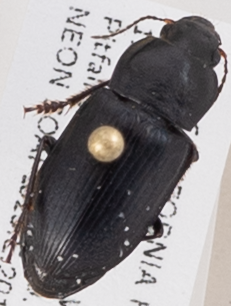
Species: Anisodactylus similis
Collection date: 2019-07-31
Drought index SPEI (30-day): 0.272
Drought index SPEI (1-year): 0.47
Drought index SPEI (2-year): -0.03